Wolverine

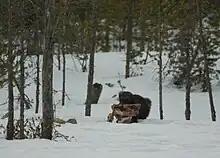
Wolverine with prey in Finland

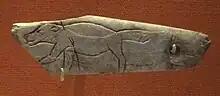
The Wolverine pendant of Les Eyzies, when wolverines were still found in southern France

Wolverines live primarily in isolated arctic, boreal, and alpine regions of northern Canada, Alaska, Siberia, and Fennoscandia; they are also native to European Russia, the Baltic countries, the Russian Far East, northeast China and Mongolia.